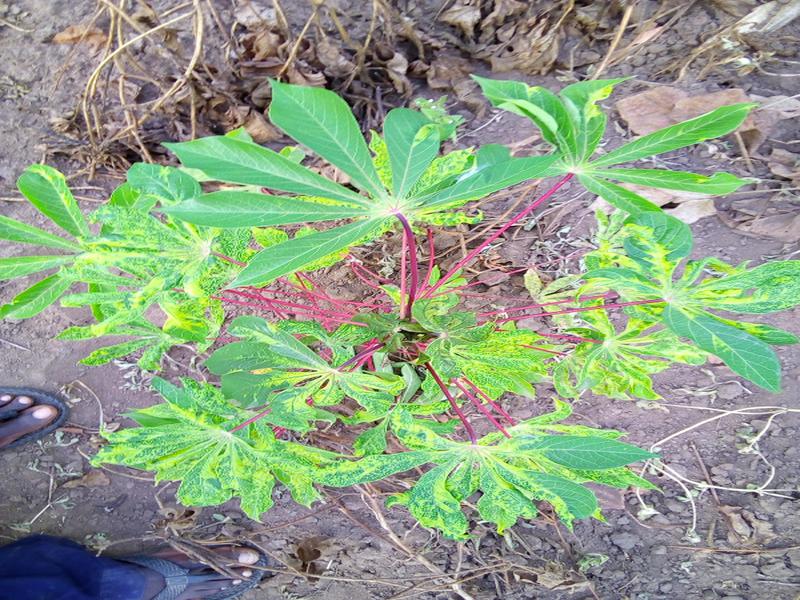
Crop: cassava
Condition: healthy